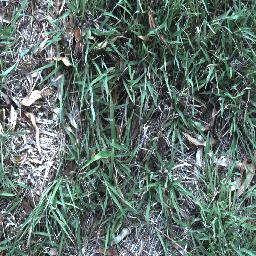
Label: negative